Ulysses S. Grant Memorial

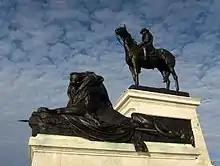
The central, equestrian statue of Grant with one of the four lions (2017)

The Grant Memorial is in Union Square, which also encompasses the Capitol Reflecting Pool. The platform for the Monument, made of Vermont marble, is long and wide and is divided into three sections. The tall, middle section features a 10,700-pound, high equestrian statue depicting Grant astride his war horse Cincinnati on a 22½-foot high marble pedestal.